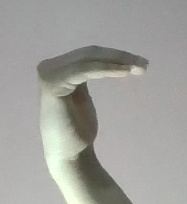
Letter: haa